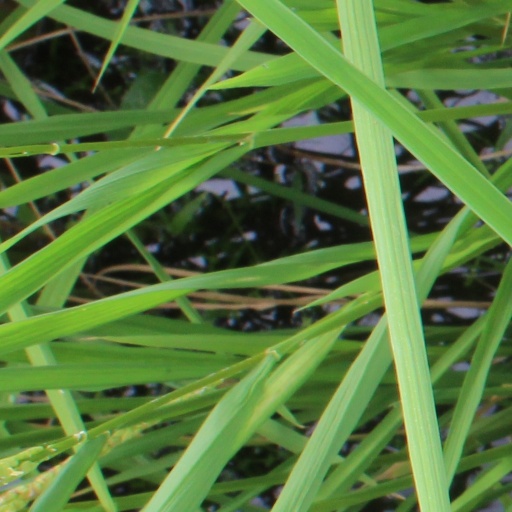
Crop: rice